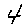
Label: 4